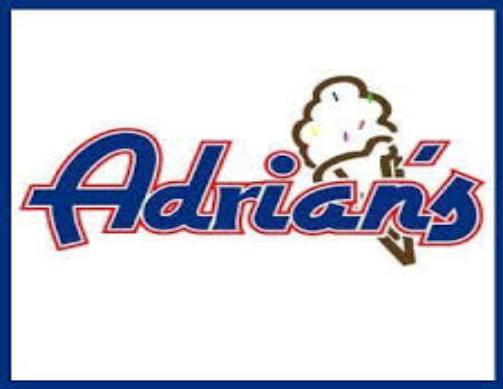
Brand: Adrian's
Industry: Food